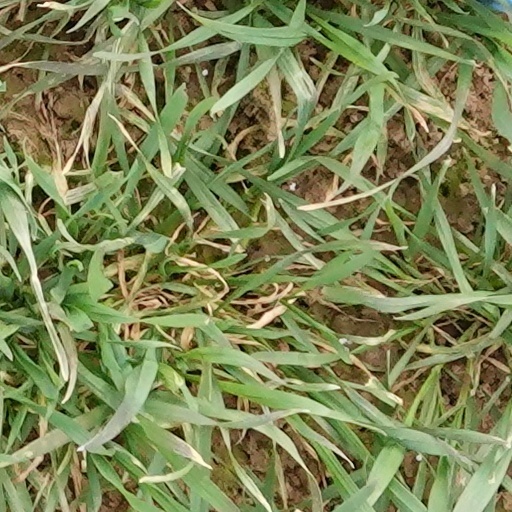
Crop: wheat